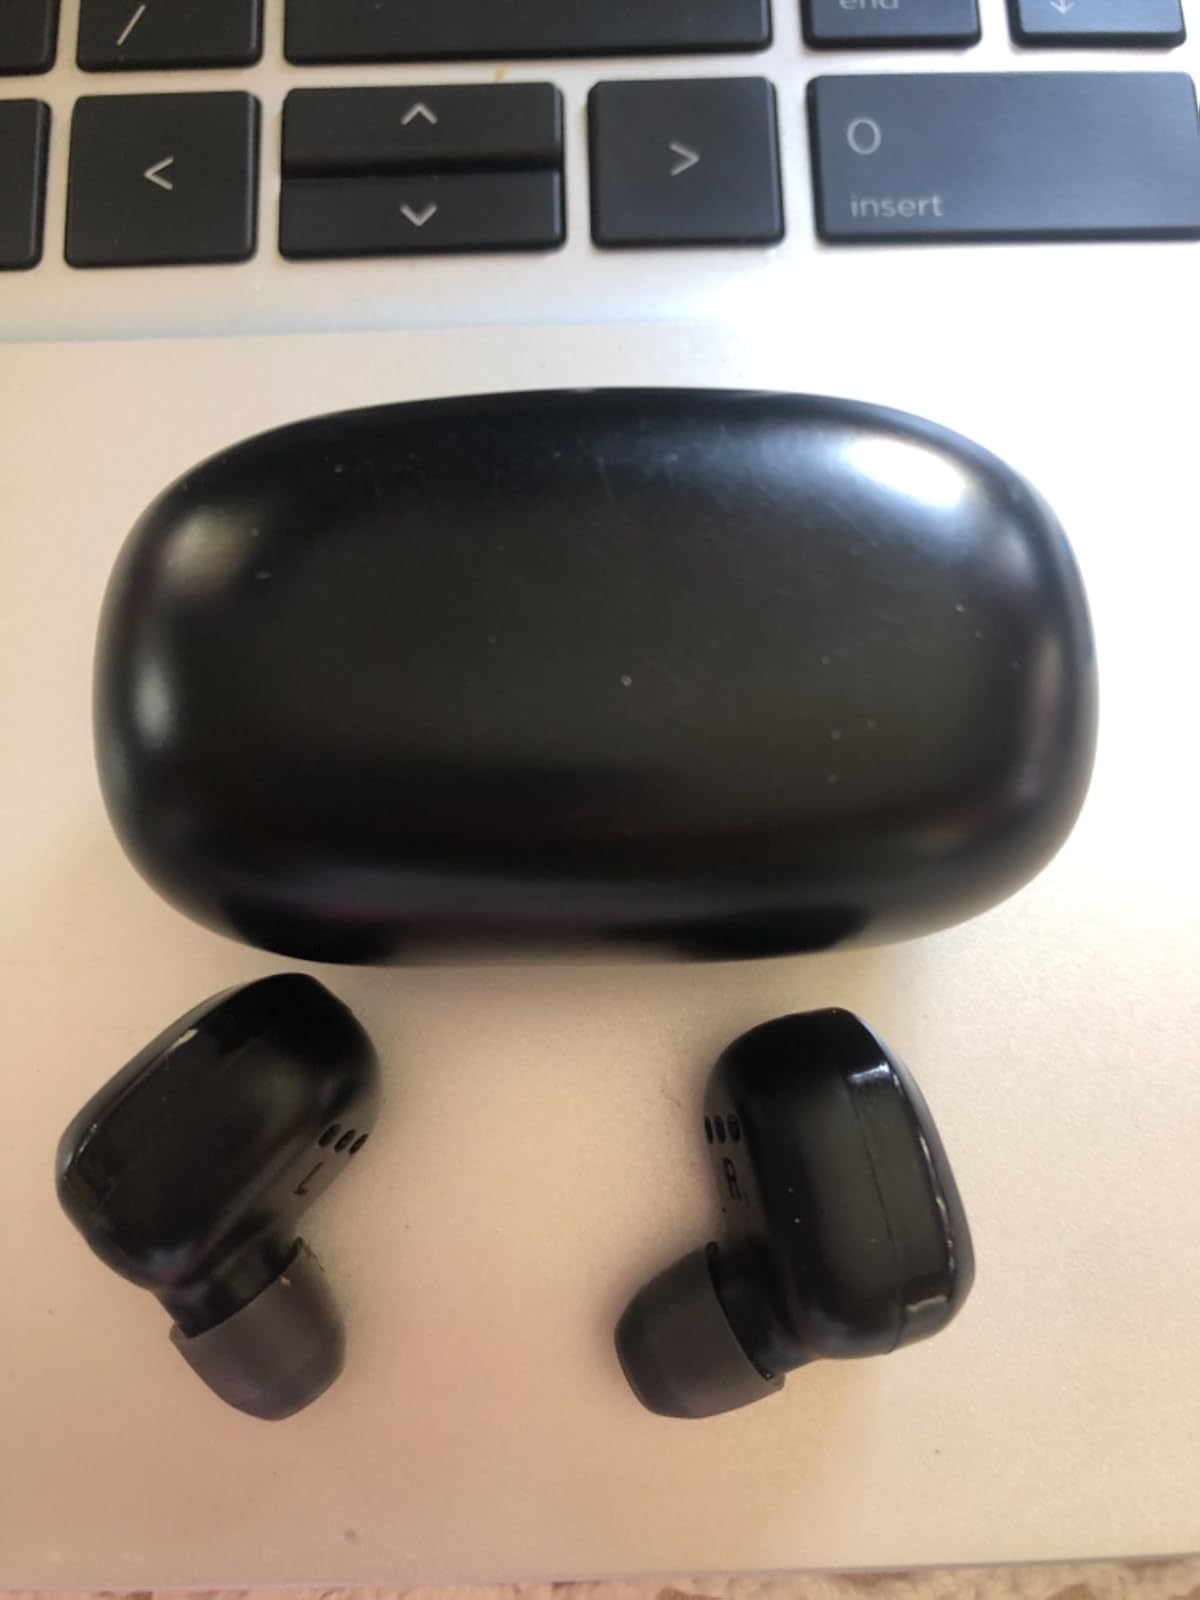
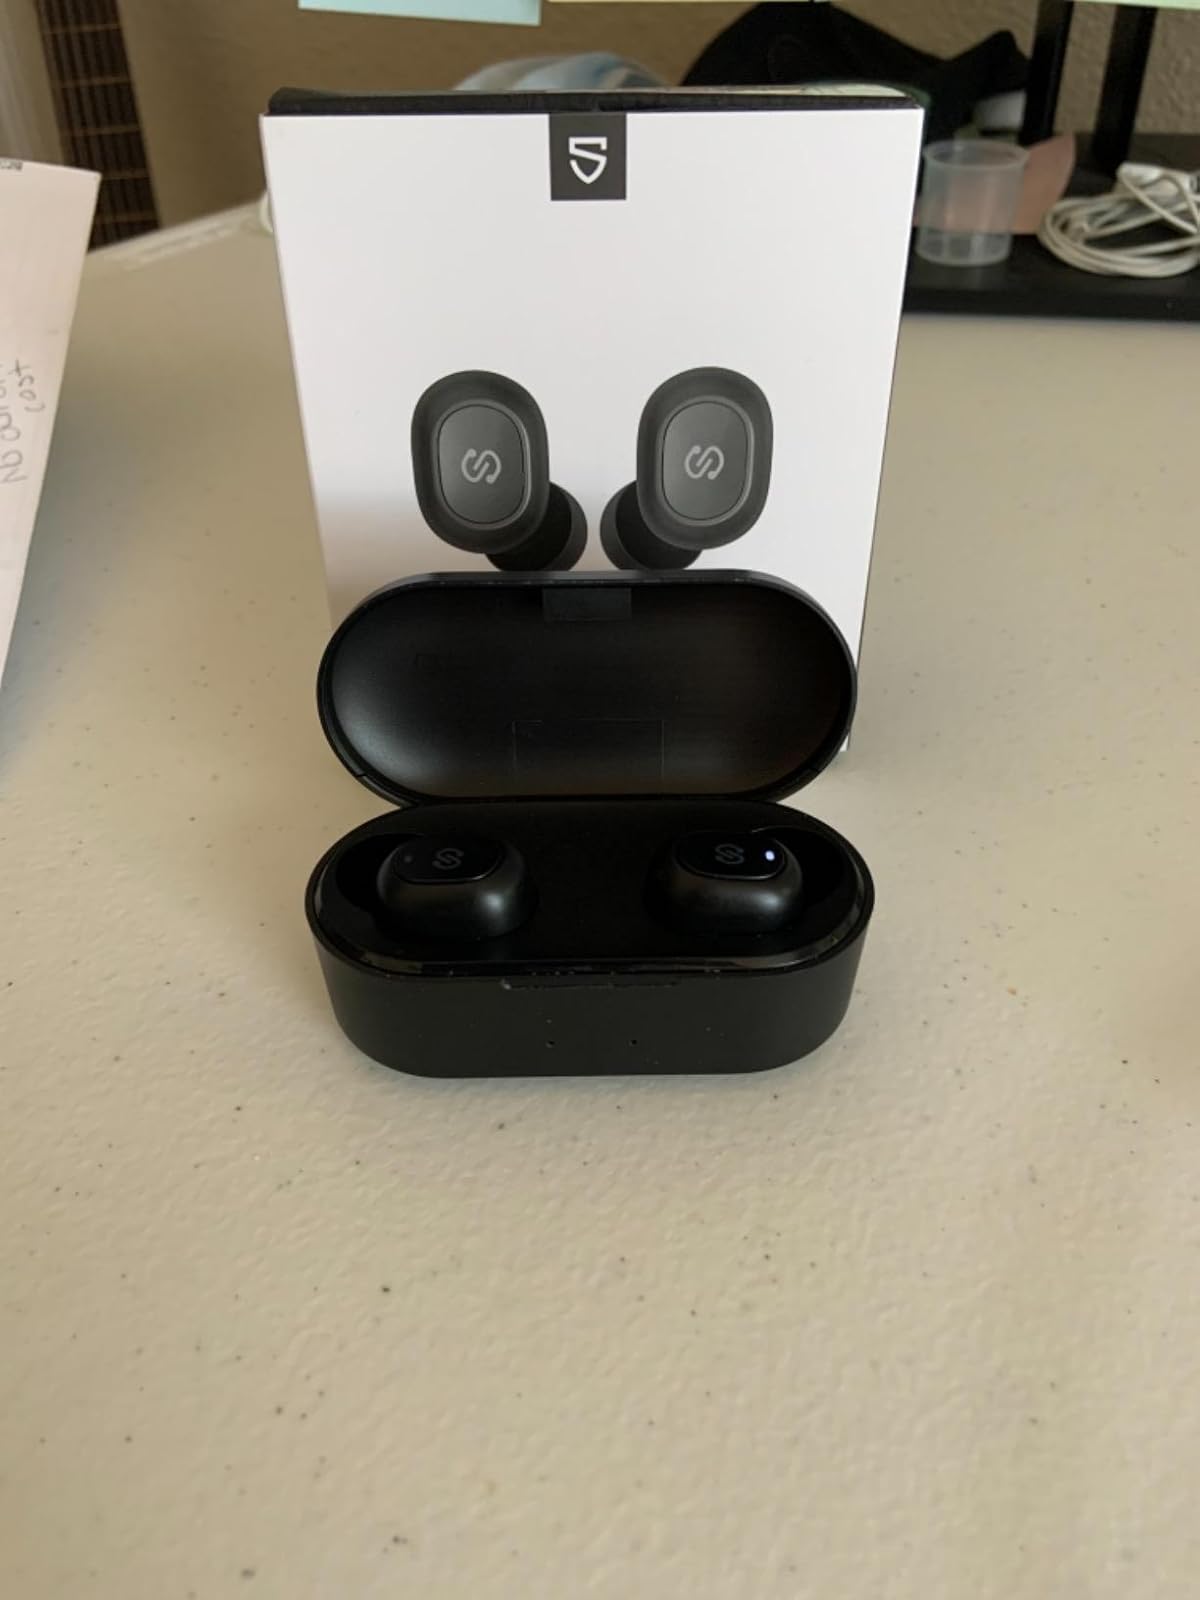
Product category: earbuds
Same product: no